Tongluo railway station

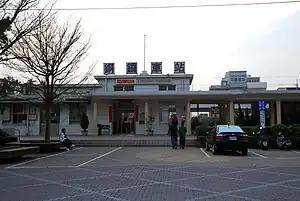

Tongluo is a railway station on the Taiwan Railways Administration Taichung line located in Tongluo Township, Miaoli County, Taiwan.